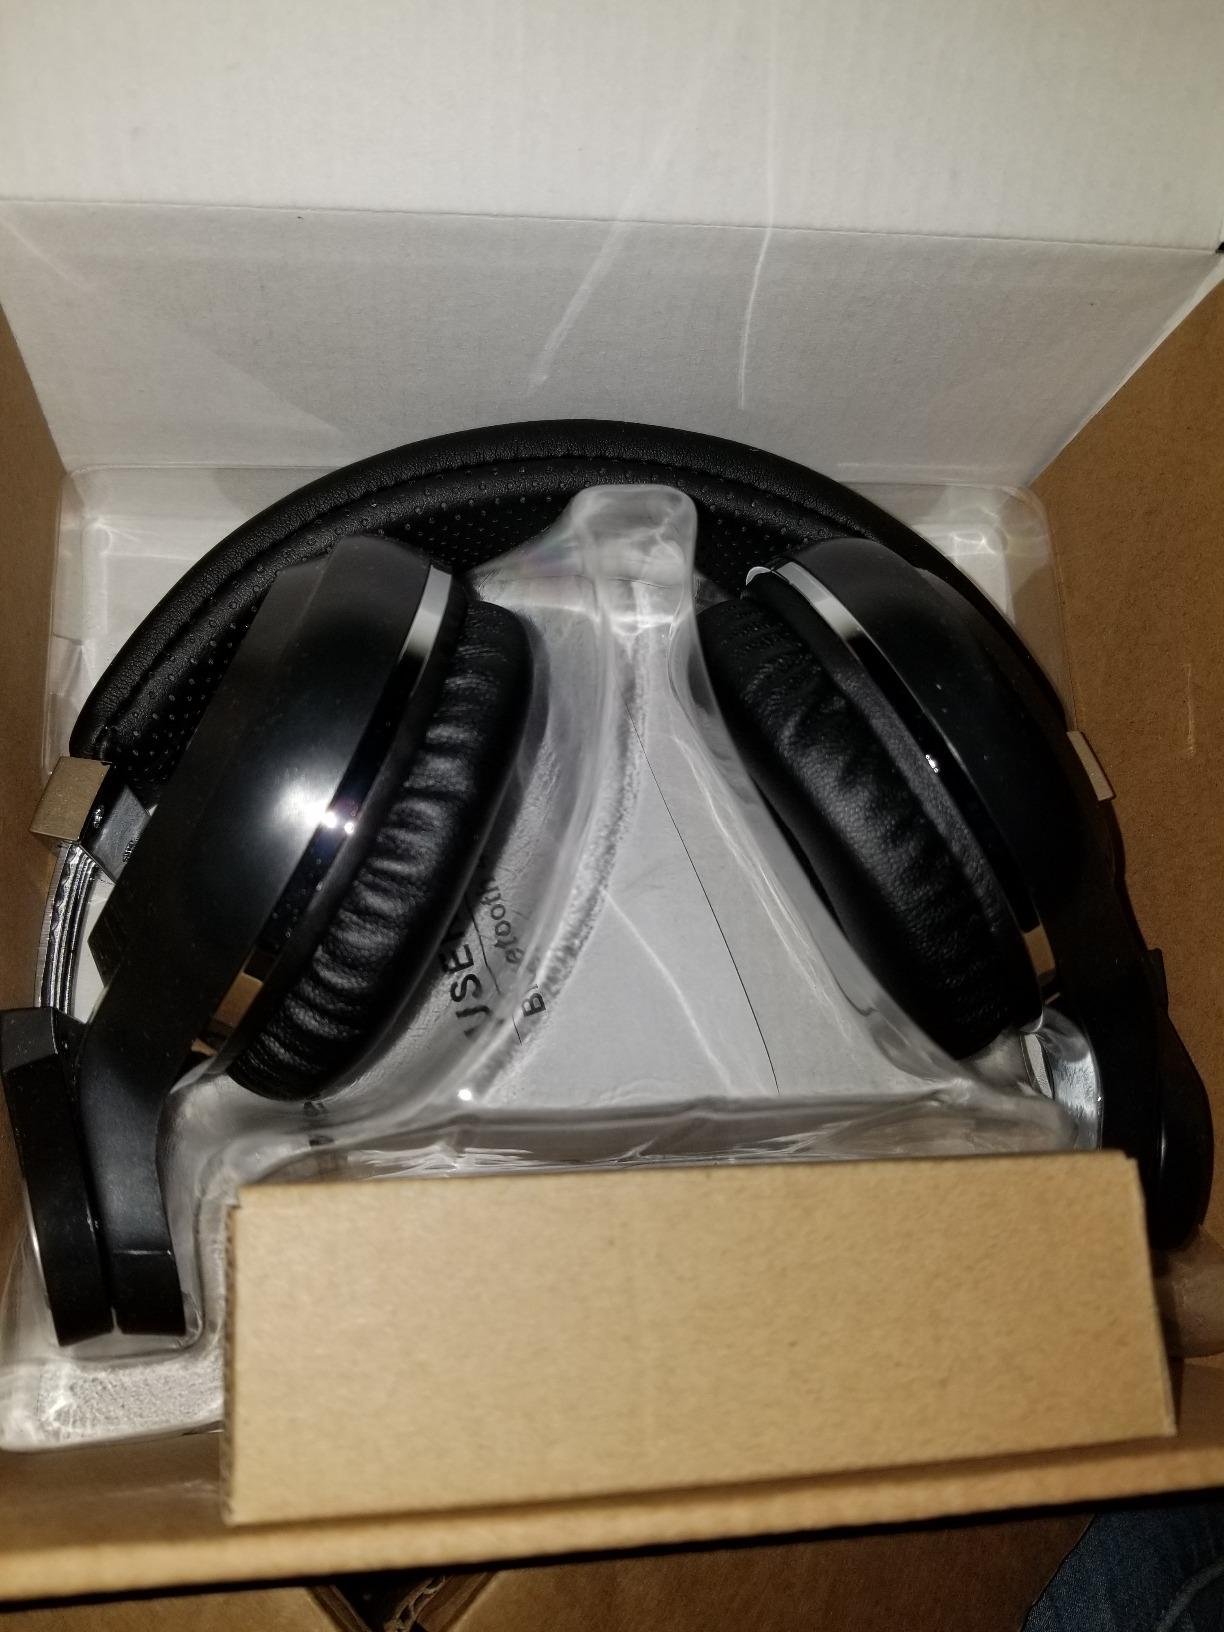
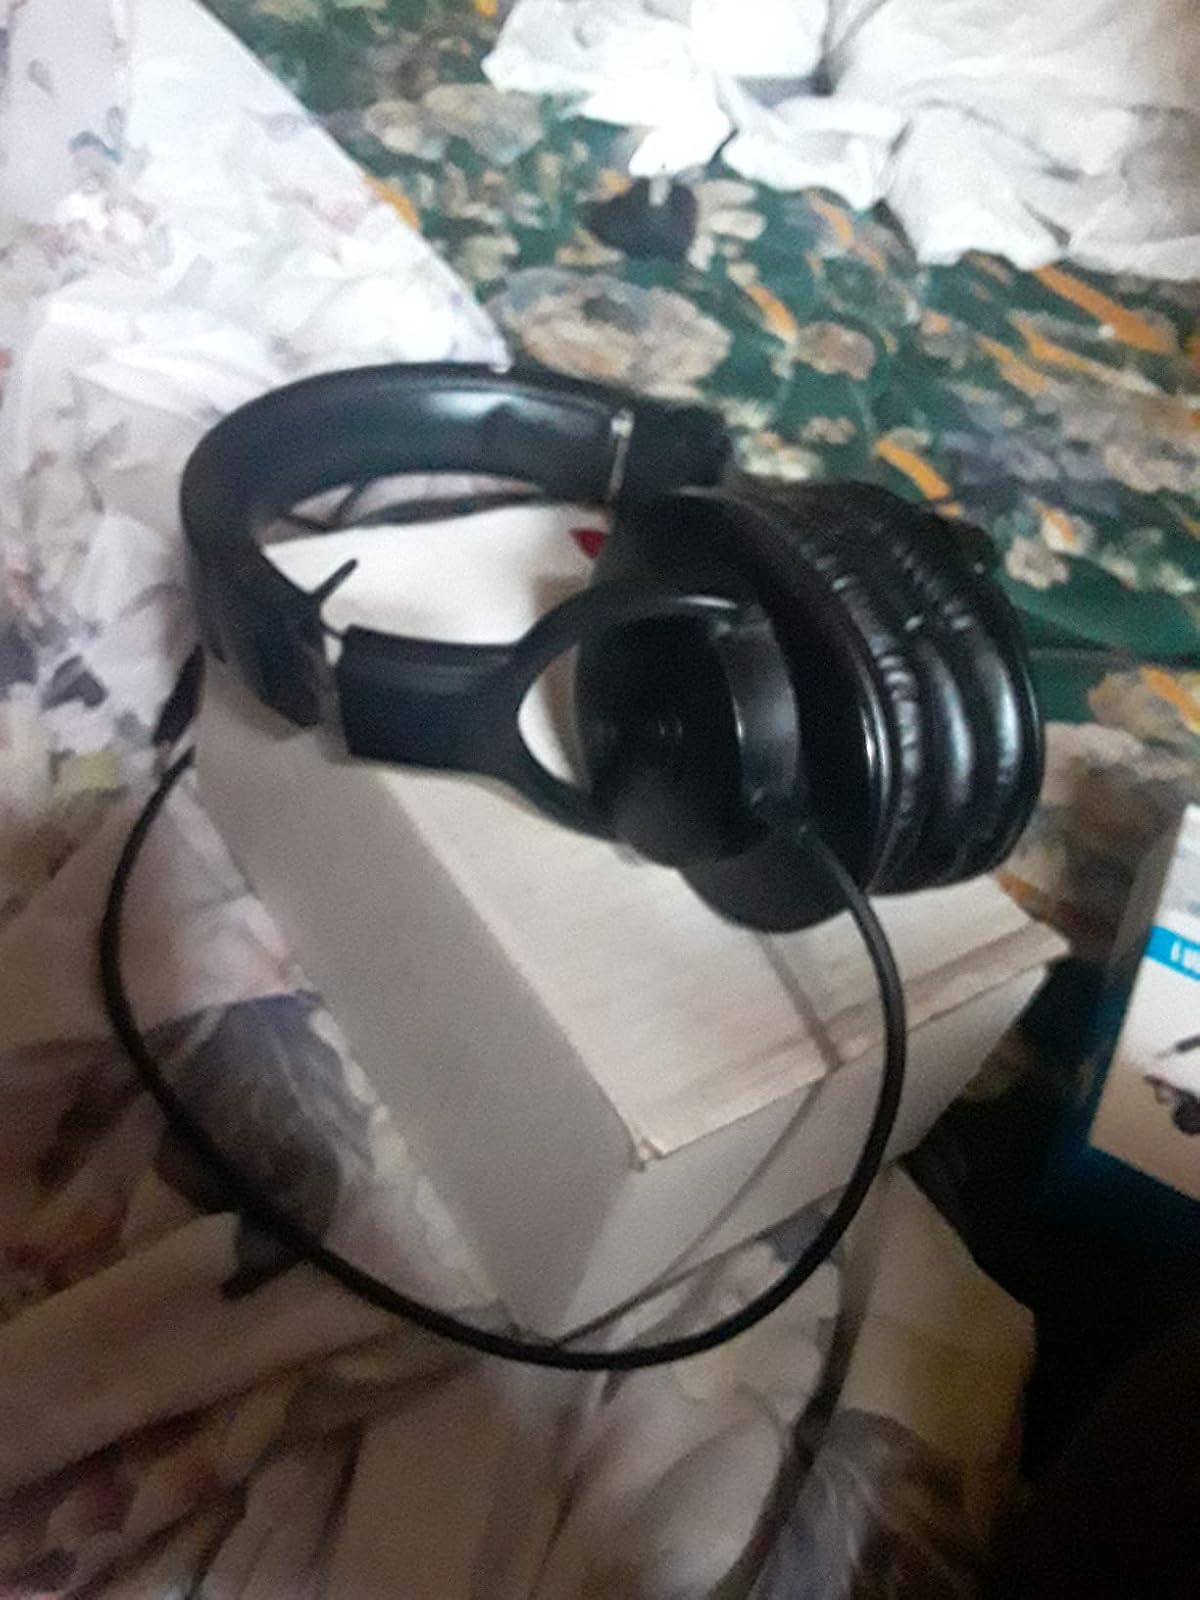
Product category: headphones
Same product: no